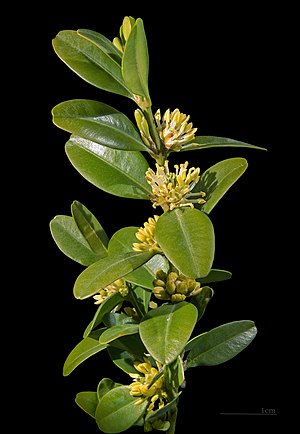
Buksbom-ordenen
Almindelig Buksbom.
Buksbom-ordenen har kun to familier.